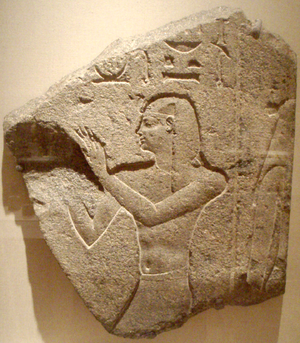
Isis est une reine mythique et une déesse funéraire de l'Égypte antique. Le plus souvent, elle est représentée comme une jeune femme coiffée d'un trône ou, à la ressemblance d'Hathor, d'une perruque surmontée par un disque solaire inséré entre deux cornes de vache.